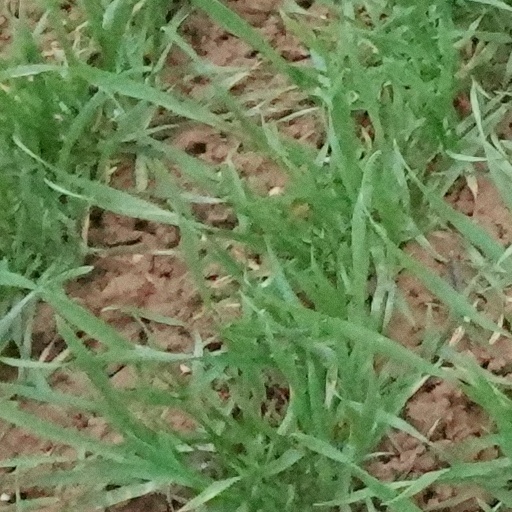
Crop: wheat